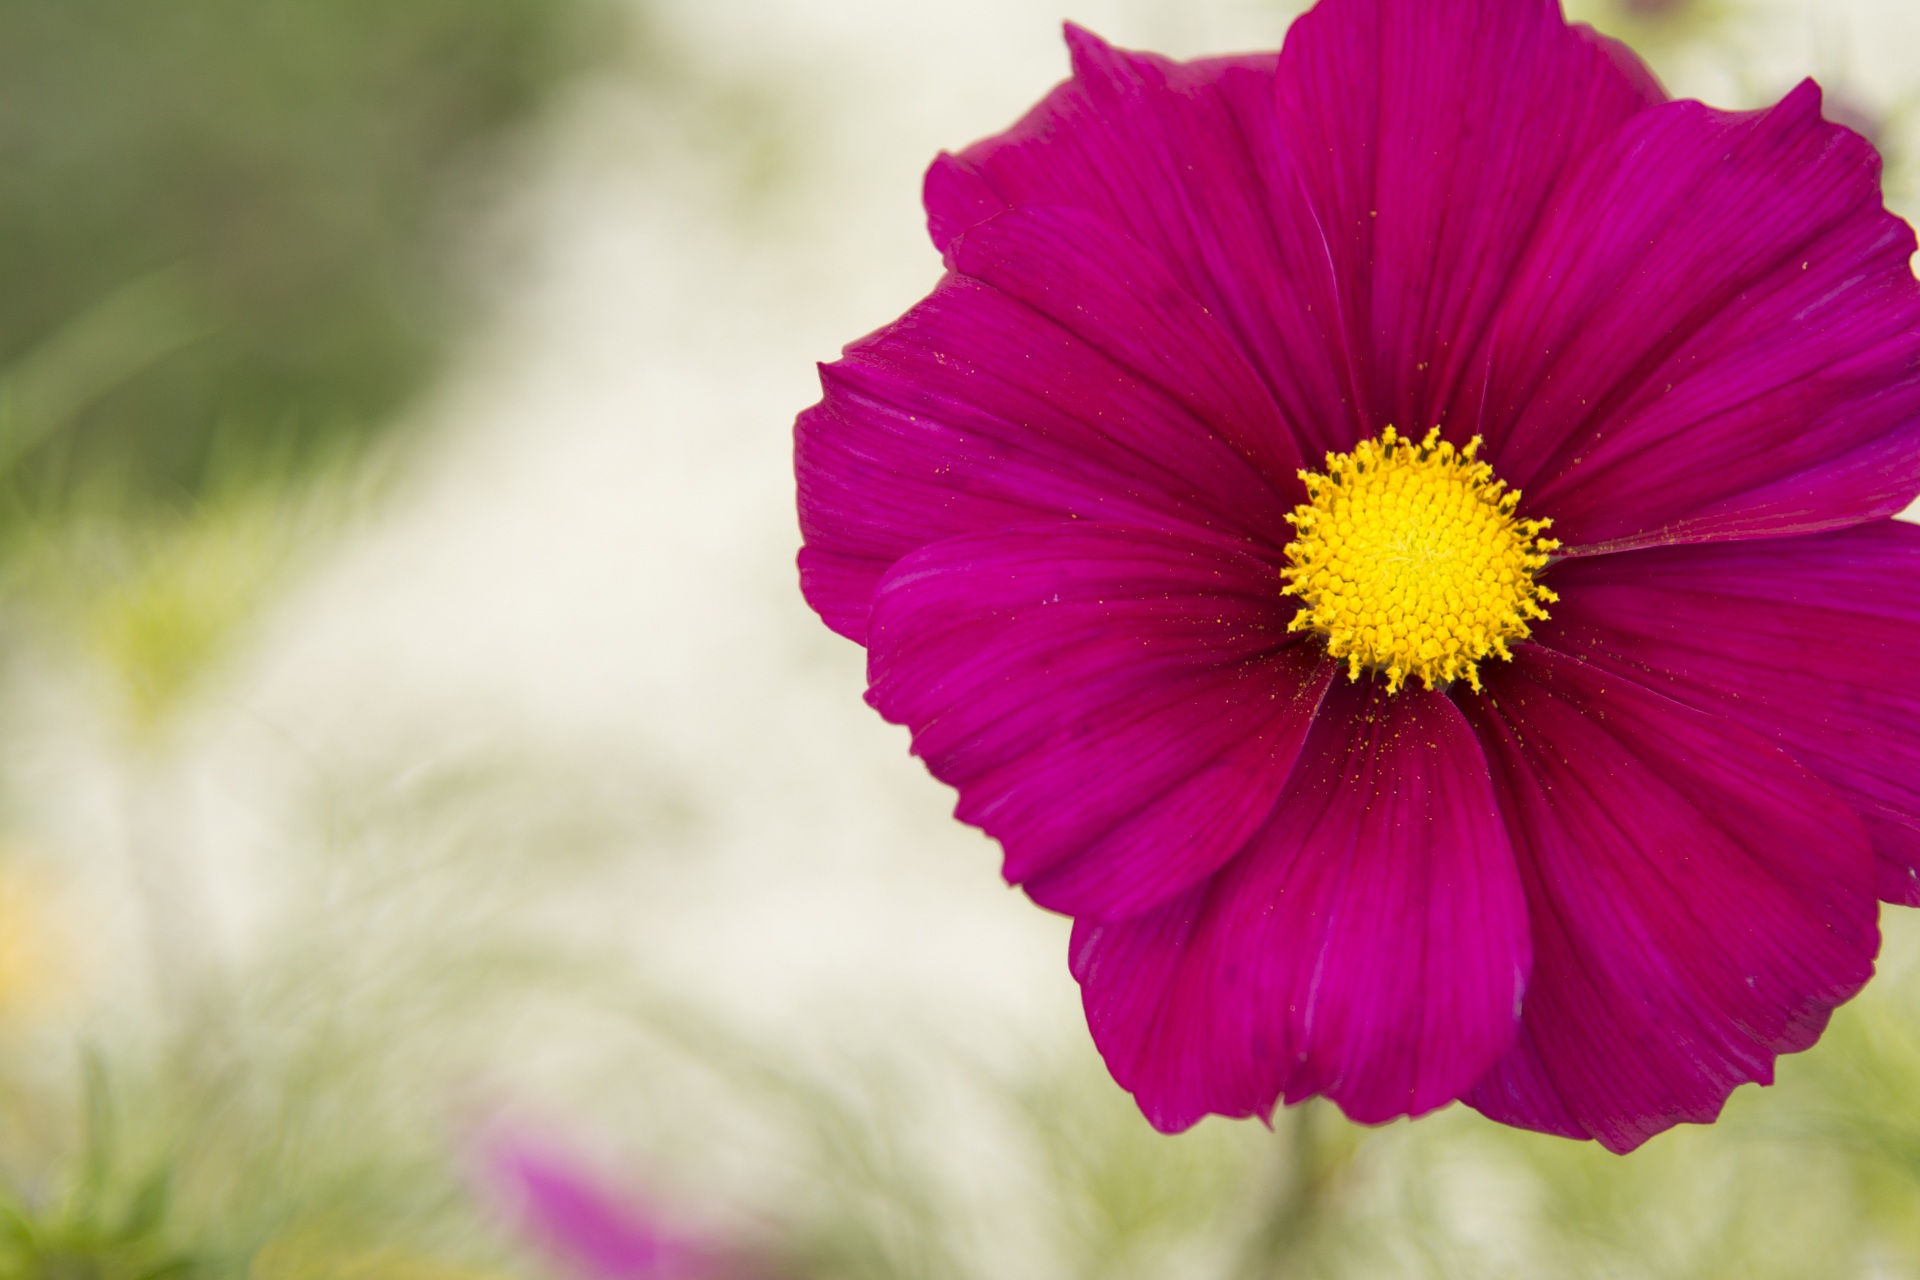
nature, blossom, plant, photography, flower, petal, pink, flora, wildflower, card, close up, macro photography, flowering plant, daisy family, cosmos plant, annual plant, offset, plant stem, land plant, garden cosmos